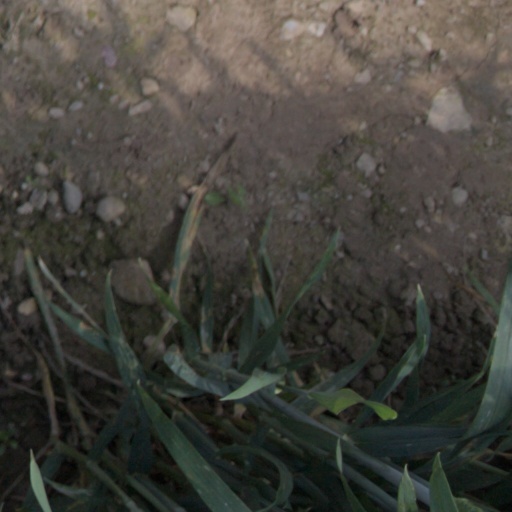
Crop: wheat